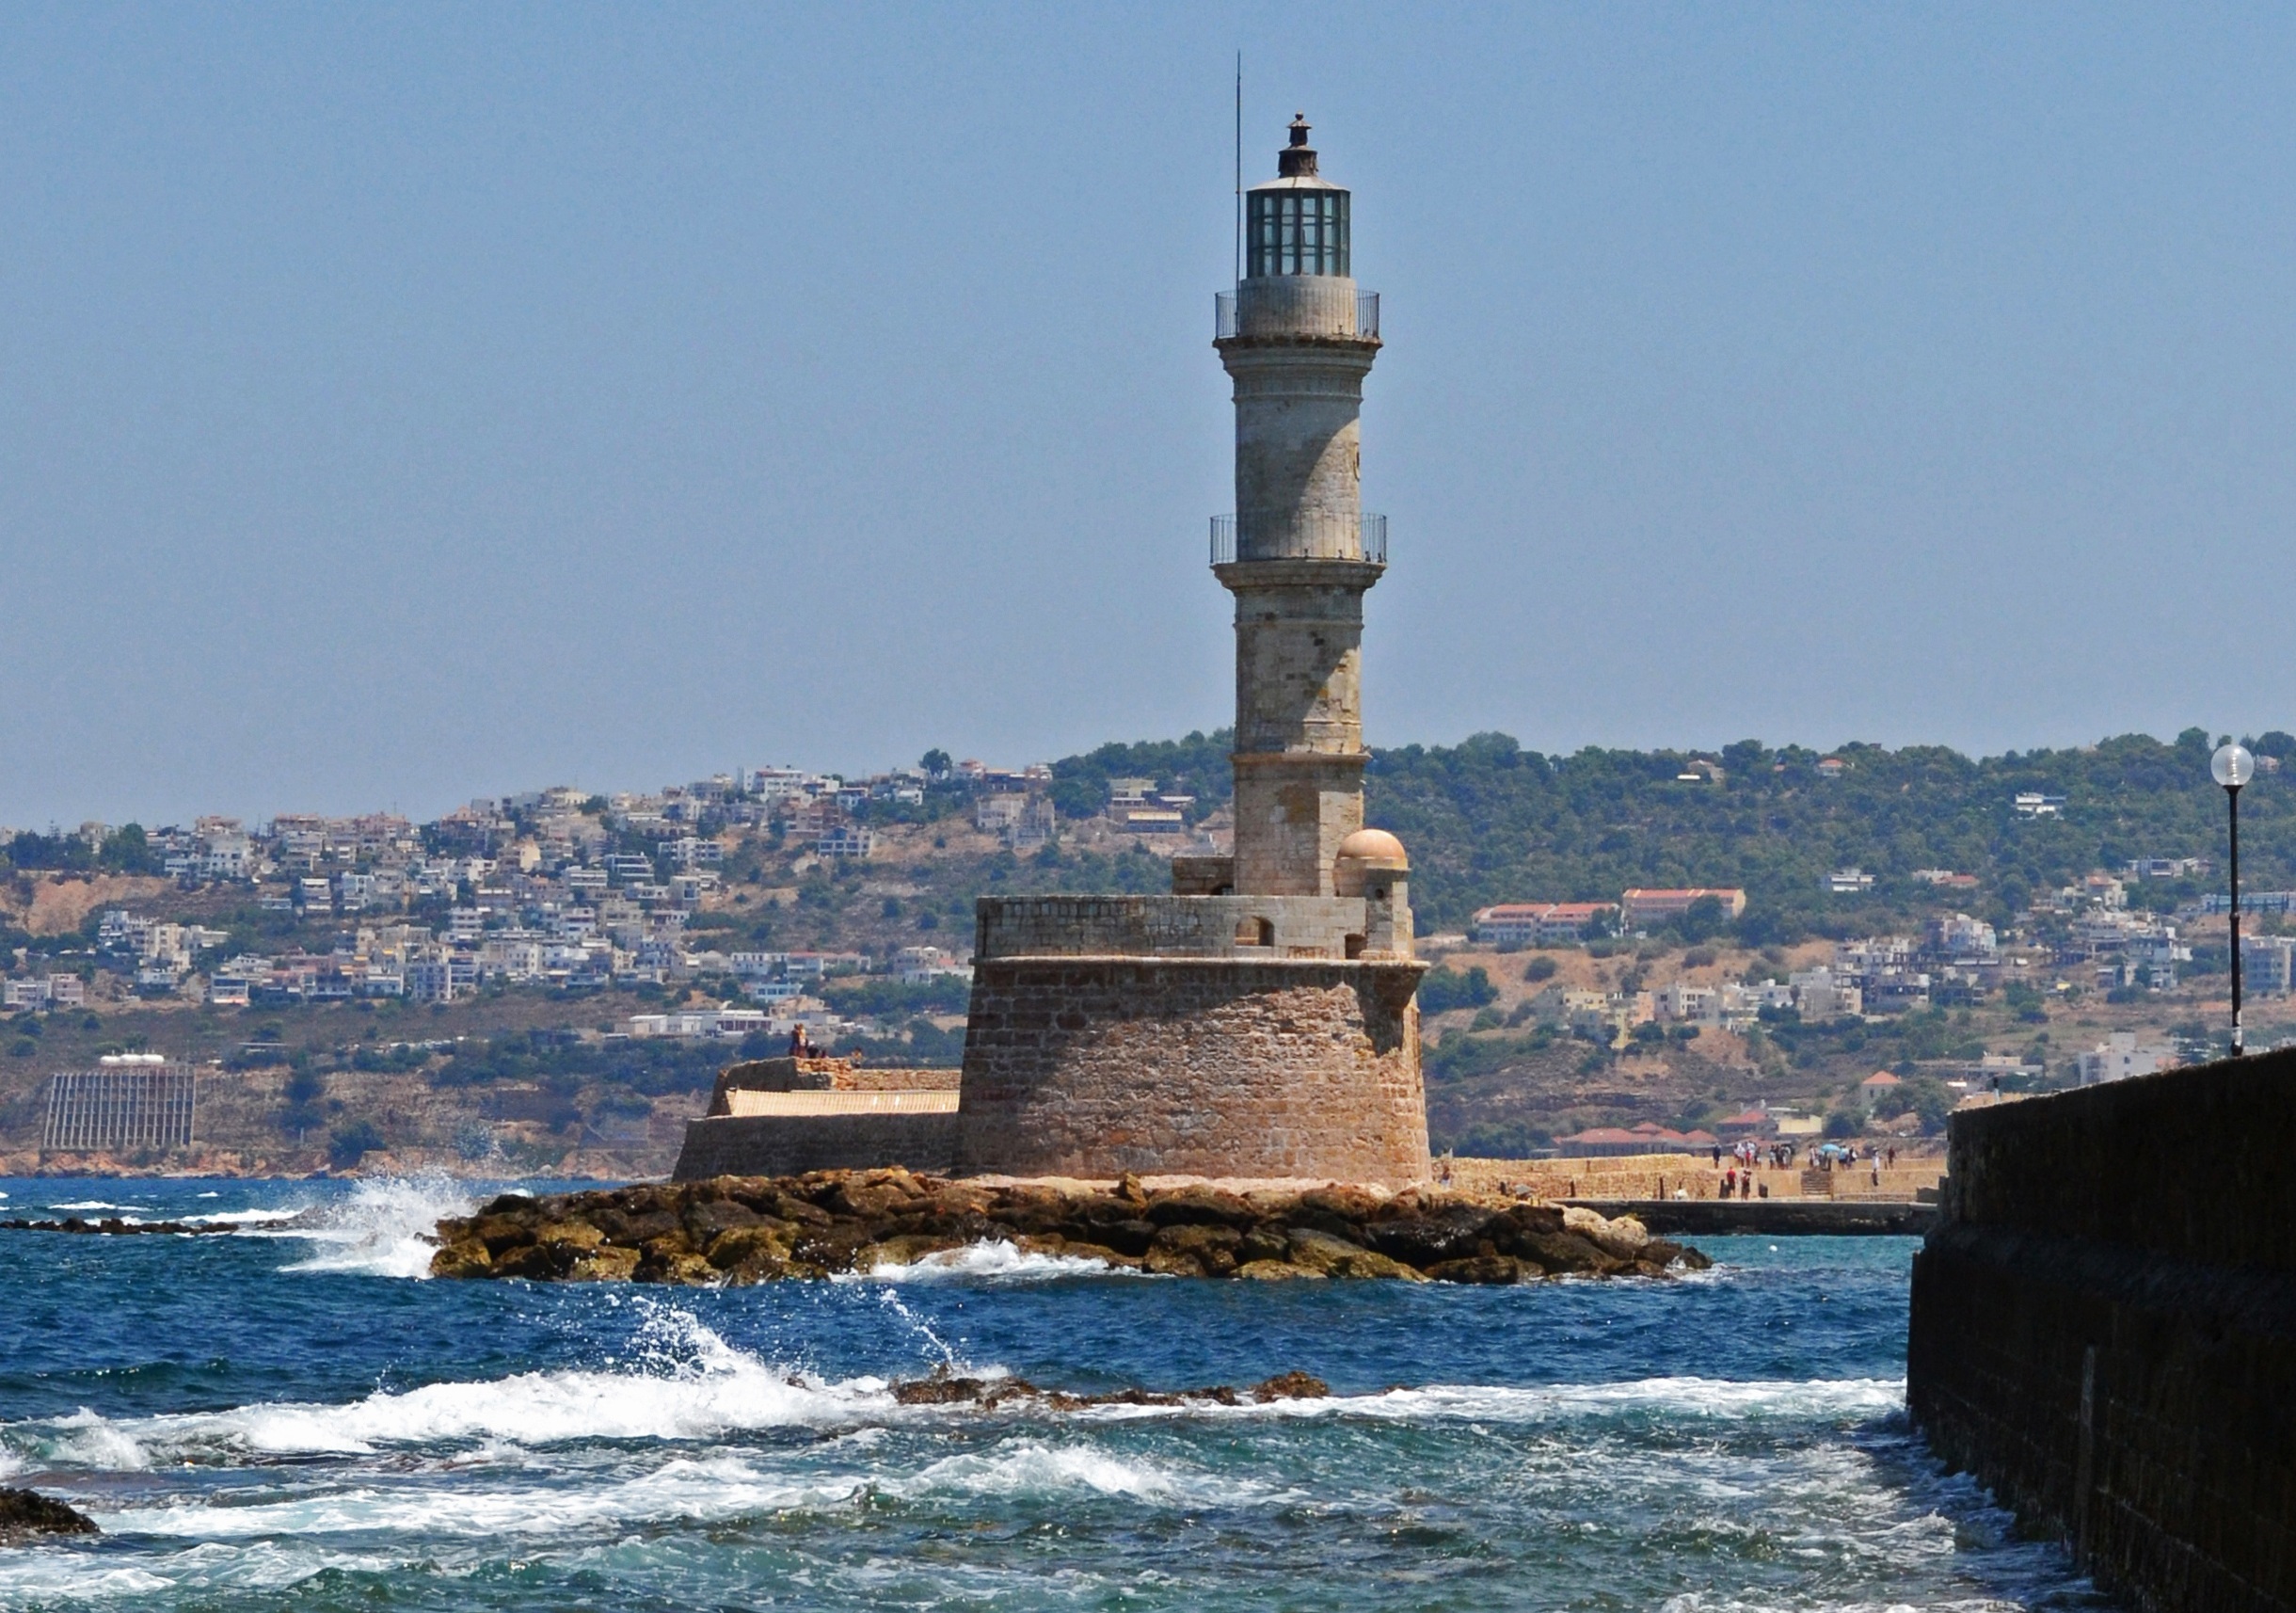
sea, coast, lighthouse, wave, summer, tower, landmark, greece, chania